Beijing Shejitan

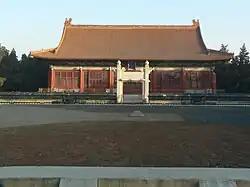
Beijing Shejitan

The Beijing Shejitan, also known as the Altar of Earth and Harvests or the Altar of Land and Grain, is a Confucian altar located in the Zhongshan Park in Beijing, China. Built in 1421 by the Ming dynasty, it was where national soil and grain ceremonies were conducted during the Ming and Qing dynasties. The Shejitan is also located in the opposite geometric location to the Imperial Ancestral Temple. Along with the Imperial Ancestral Temple, the Temple of Agriculture, and the Temple of Heaven, it is one of Beijing's main imperial temples.